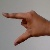
The image shows a hand gesture representing the letter 'Z' in Indian Sign Language.